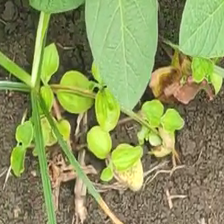
Weed species: Kena_(Commplina_benghalensio)